Oakum

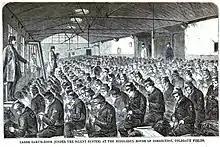
Prisoners picking oakum at Coldbath Fields Prison in London

Oakum is a preparation of tarred fibers used to seal gaps. Its traditional application was in shipbuilding for caulking or packing the joints of timbers in wooden vessels and the deck planking of iron and steel ships. Oakum was also used in plumbing for sealing joints in cast iron pipe, and in log cabins for chinking. In shipbuilding it was forced into the seams using a hammer and a caulking iron, then sealed into place with hot pitch.